Hot dog variations

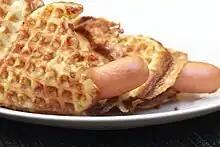
A Norwegian "pølse i vaffel", hot dog in a waffle.

In Norway, sausages are most often served in white buns, or in a traditional lompe. The sausages are grilled or warmed in hot water, and they are normally served with ketchup or mustard. Alternative condiments includes potato salad, shrimp salad, fried or raw onions. Many Norwegians will order "pølse med alt", a hot dog with all the condiments. Local specialties occur, such as reindeer dogs in the north and hot dogs served in a waffle in the south east.